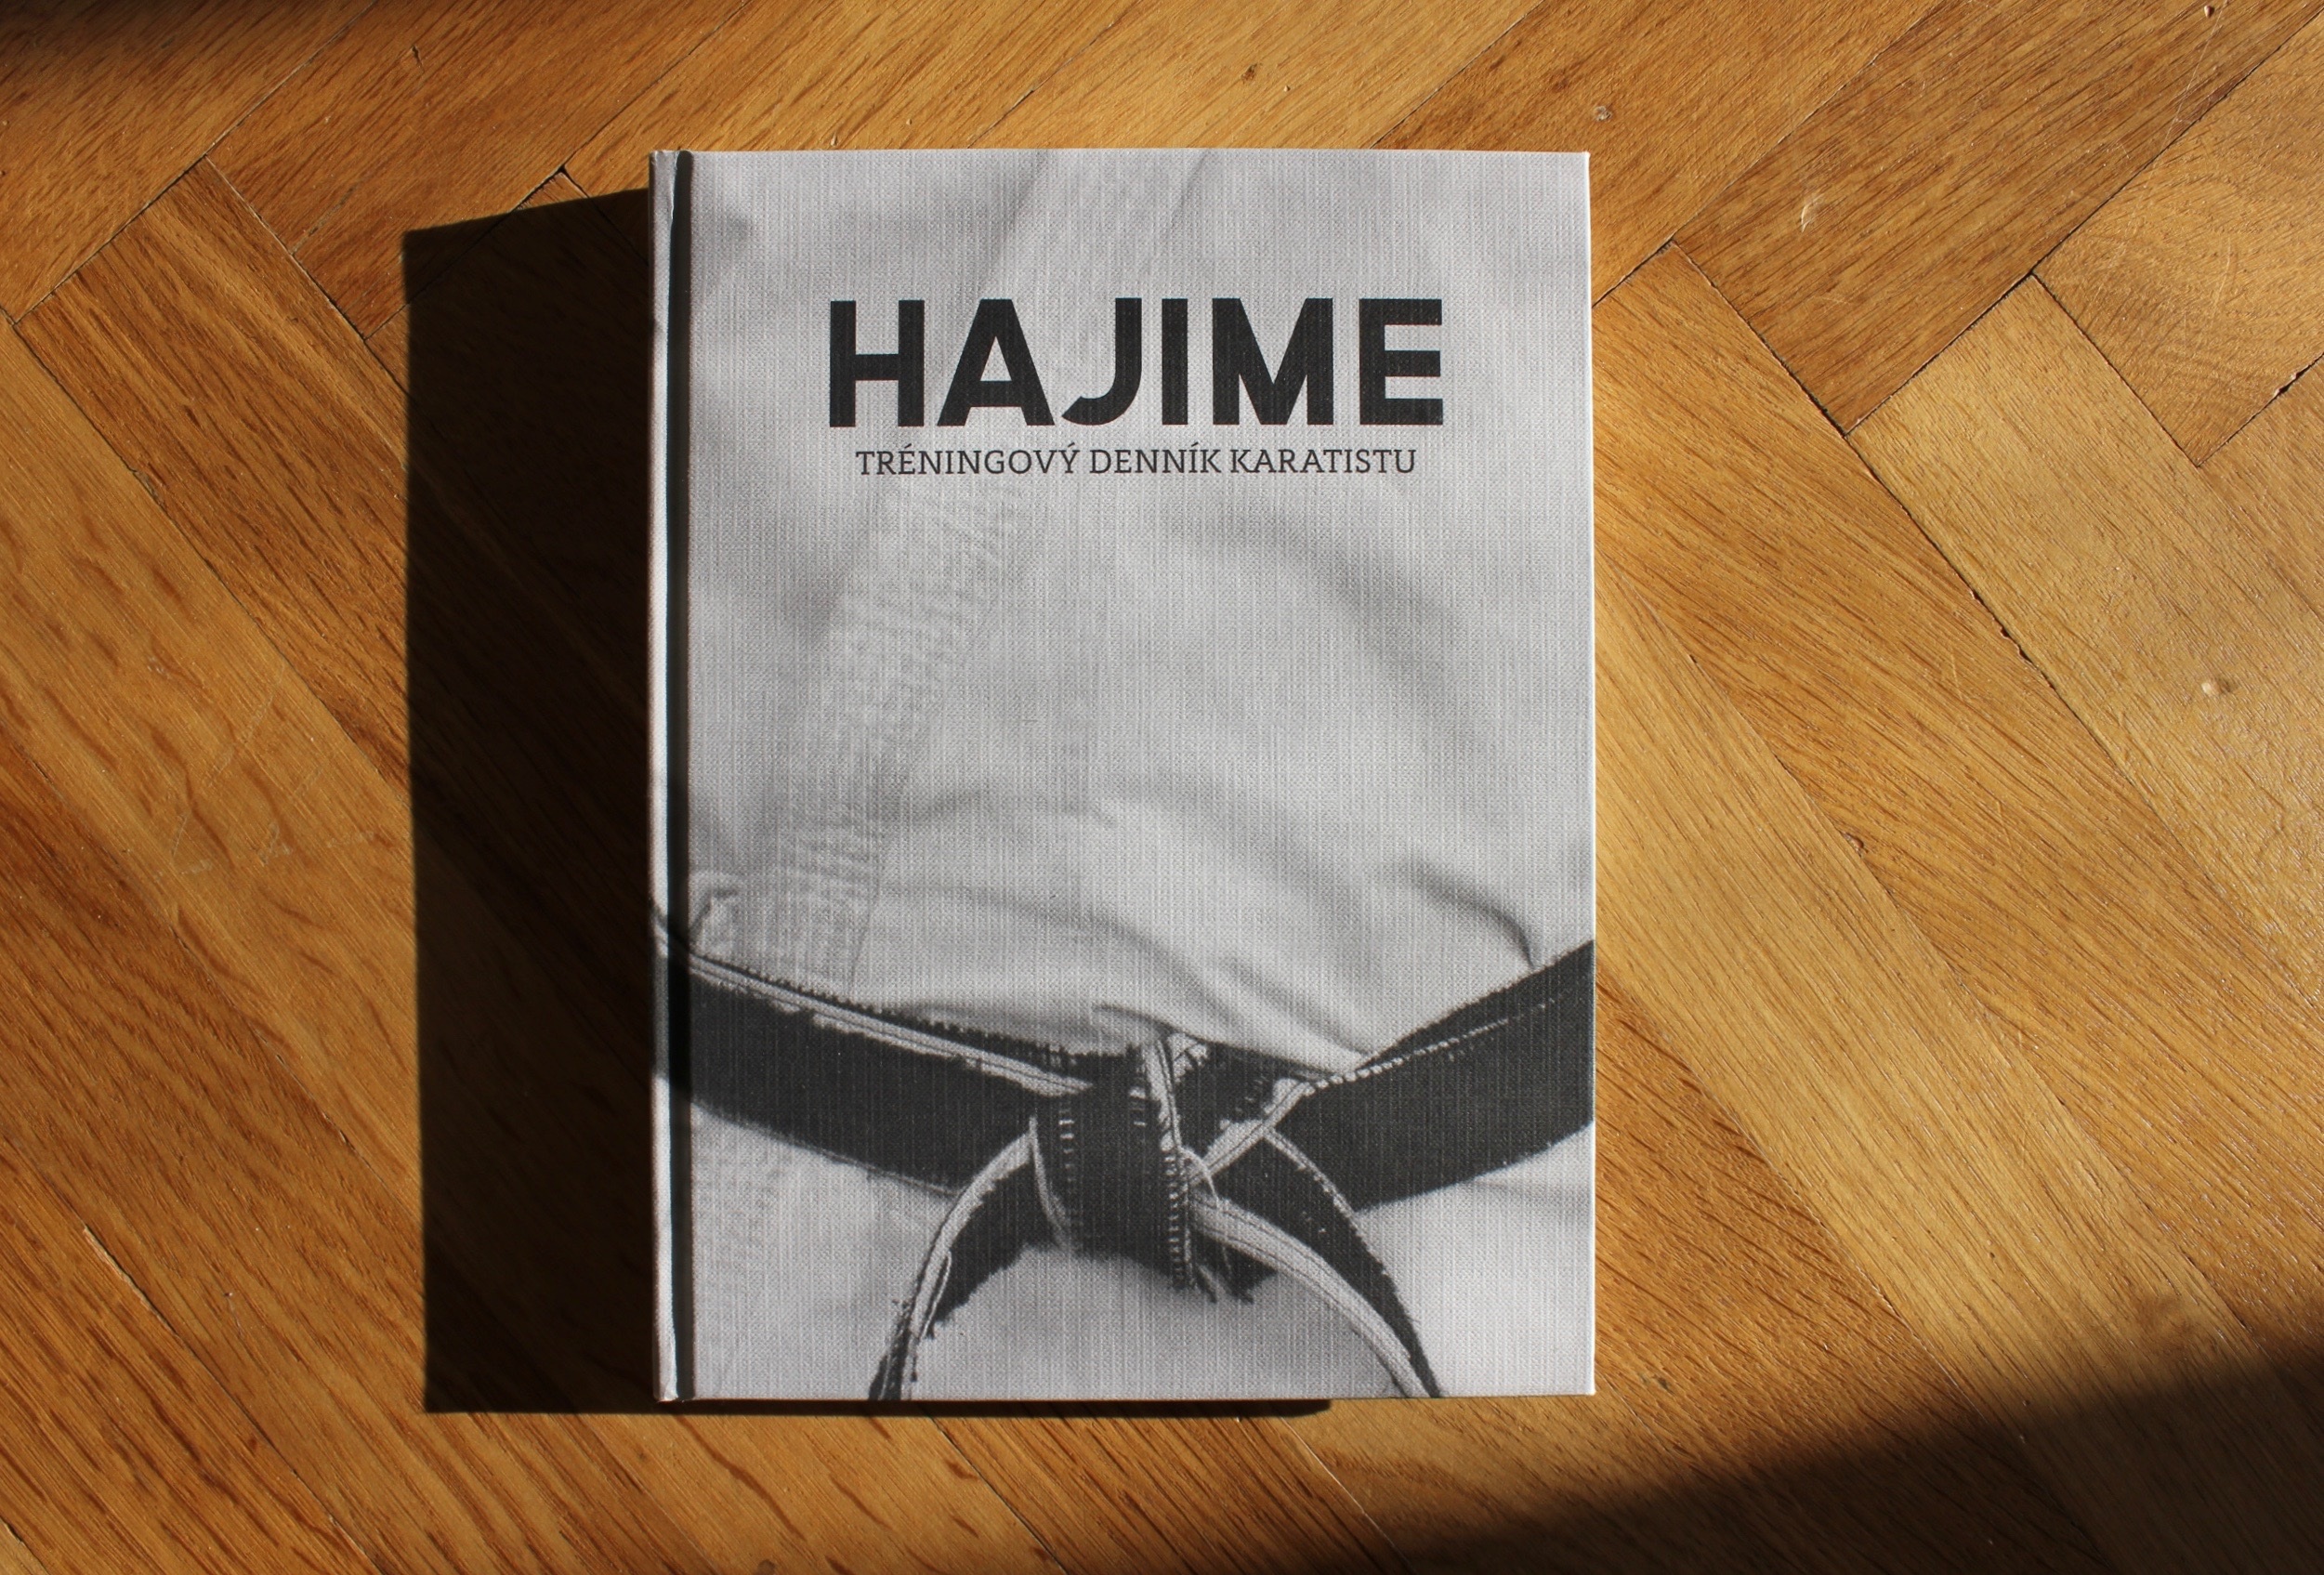
book, wood, sport, advertising, brand, design, publication